Millie E. Hale

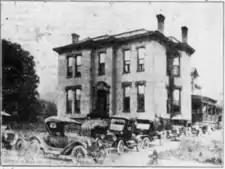
Millie E. Hale Hospital, 1917

In 1916 she and her husband founded a hospital which was the first in Nashville to treat African-American patients year round. At the time, African-Americans were denied care at other hospitals due to financial and racial discrimination. Hale served as the hospital's head nurse and administrator. In addition to these responsibilities, she created a monthly newspaper educating people on health issues, set up programs for prenatal care and nurse training, bought land for playgrounds, and eventually transformed the Hale home into a community center. The hospital was open for over two decades and closed eight years after her death in 1930. It started with only a 12-bed hospital and it grew to 75 beds and thousands of patients were treated there from all over the South.